Laura Secord

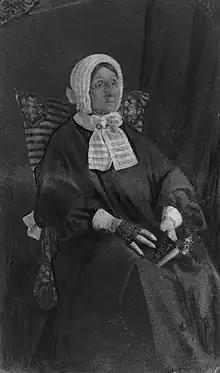
Secord in 1865

Laura Secord (13 September 1775 – 17 October 1868) was a Canadian woman involved in the War of 1812. She is known for having walked out of American-occupied territory in 1813 to warn British forces of an impending American attack. Her contribution to the war was little known during her lifetime, but since her death she has been frequently honoured in Canada. Though Laura Secord had no relation to it, most Canadians associate her with the Laura Secord Chocolates company, named after her on the centennial of her walk.